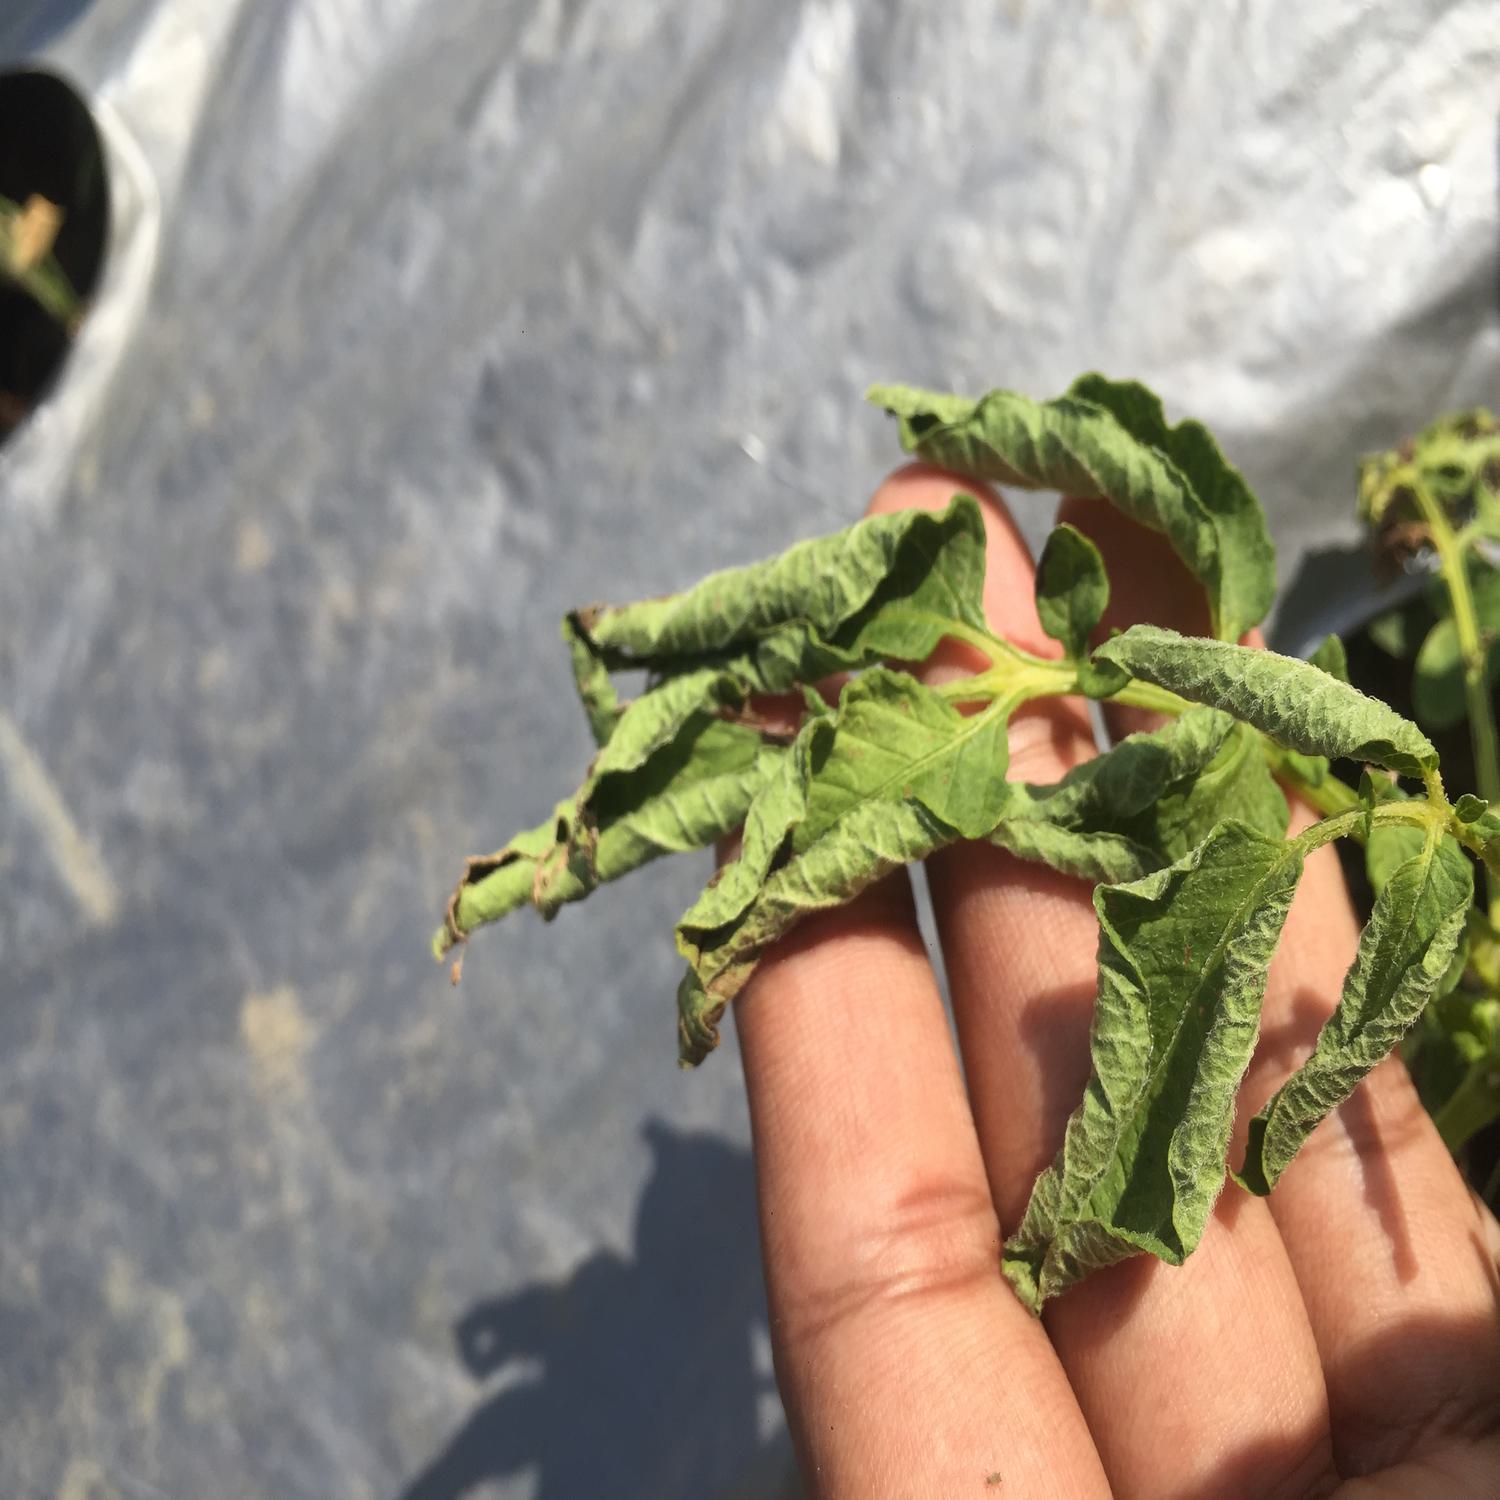
Label: Bacteria